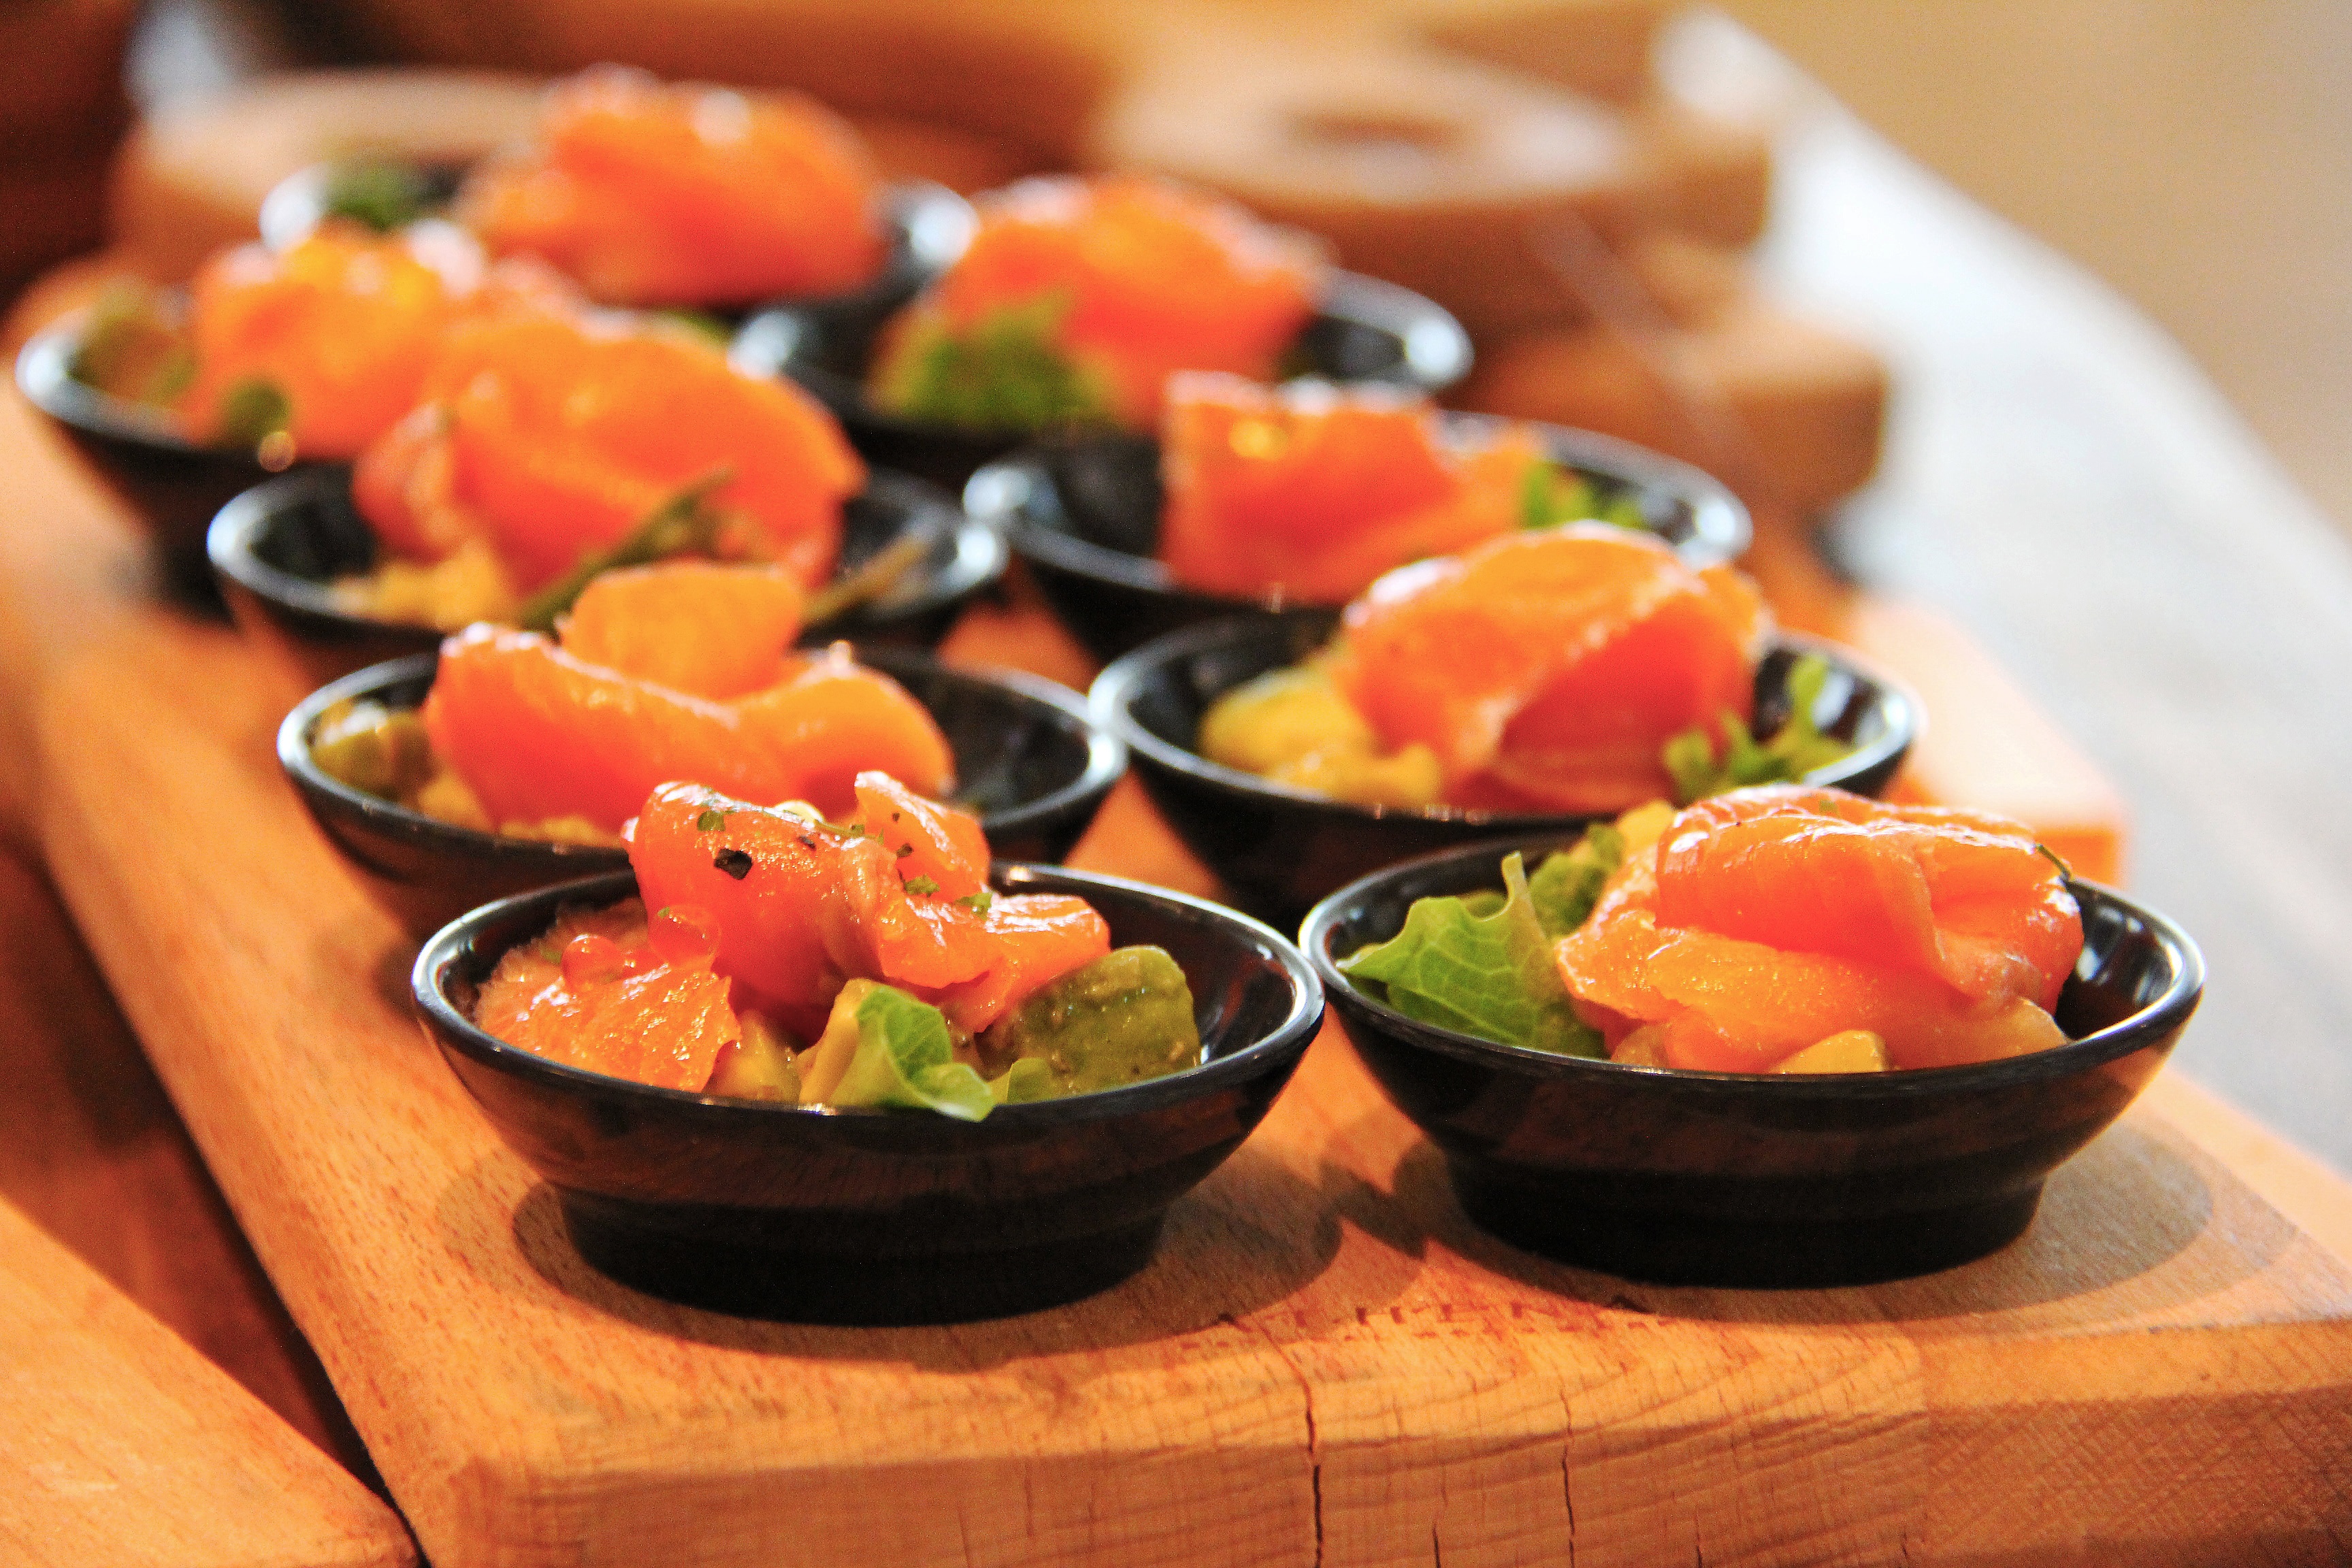
dish, meal, food, produce, vegetable, gourmet, cuisine, delicious, buffet, asian food, sashimi, hotel, singapore, yummy, hors d oeuvre, high tea